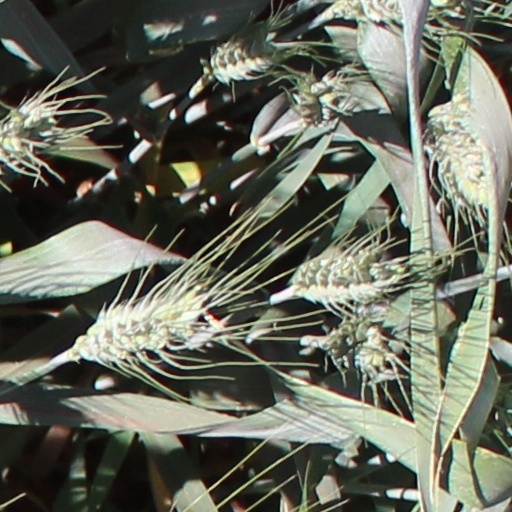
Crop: wheat